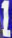
Number: 1